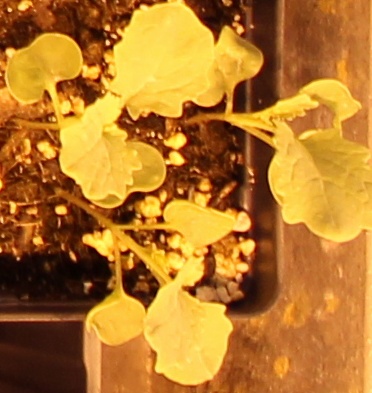
Label: Canola